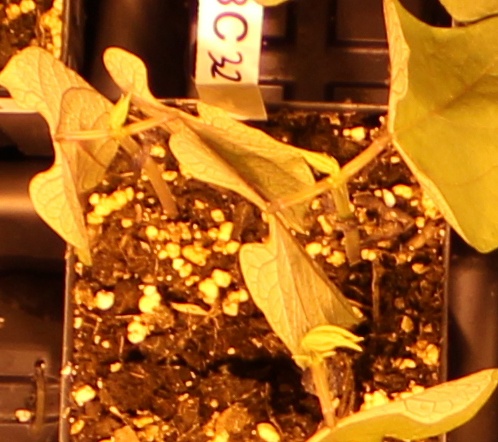
Label: Blackbean